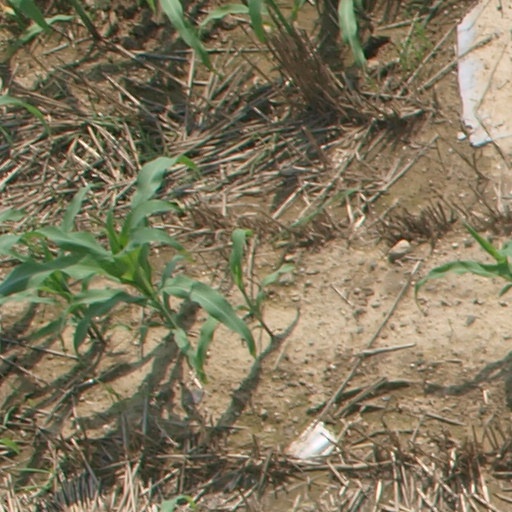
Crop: maize; corn